Spain during World War I

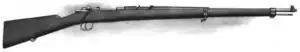
Mauser Model 1893.

The Spanish prime minister, Eduardo Dato, a Conservative, declared neutrality by Royal Decree on 7 August 1914: